Reactions to Boycott, Divestment and Sanctions

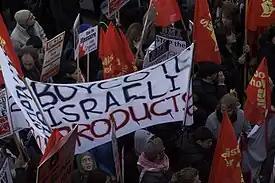
BDS supporters protesting in London. The poster reads, "Boycott Israeli Products".

Supporters of BDS compare the movement to the 20th-century anti-apartheid movement and view their actions similar to the boycotts of South Africa during its apartheid era, comparing the situation in Israel to apartheid.